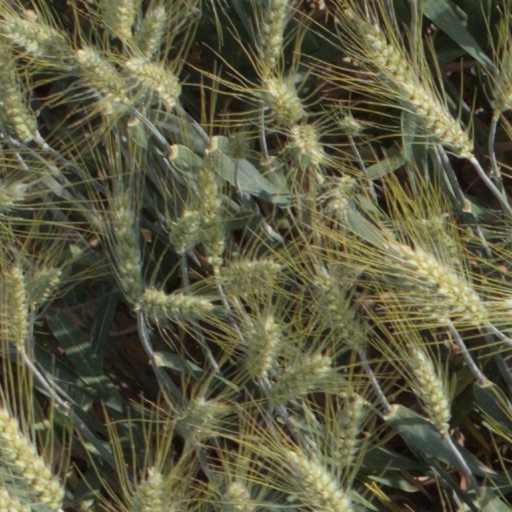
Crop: wheat